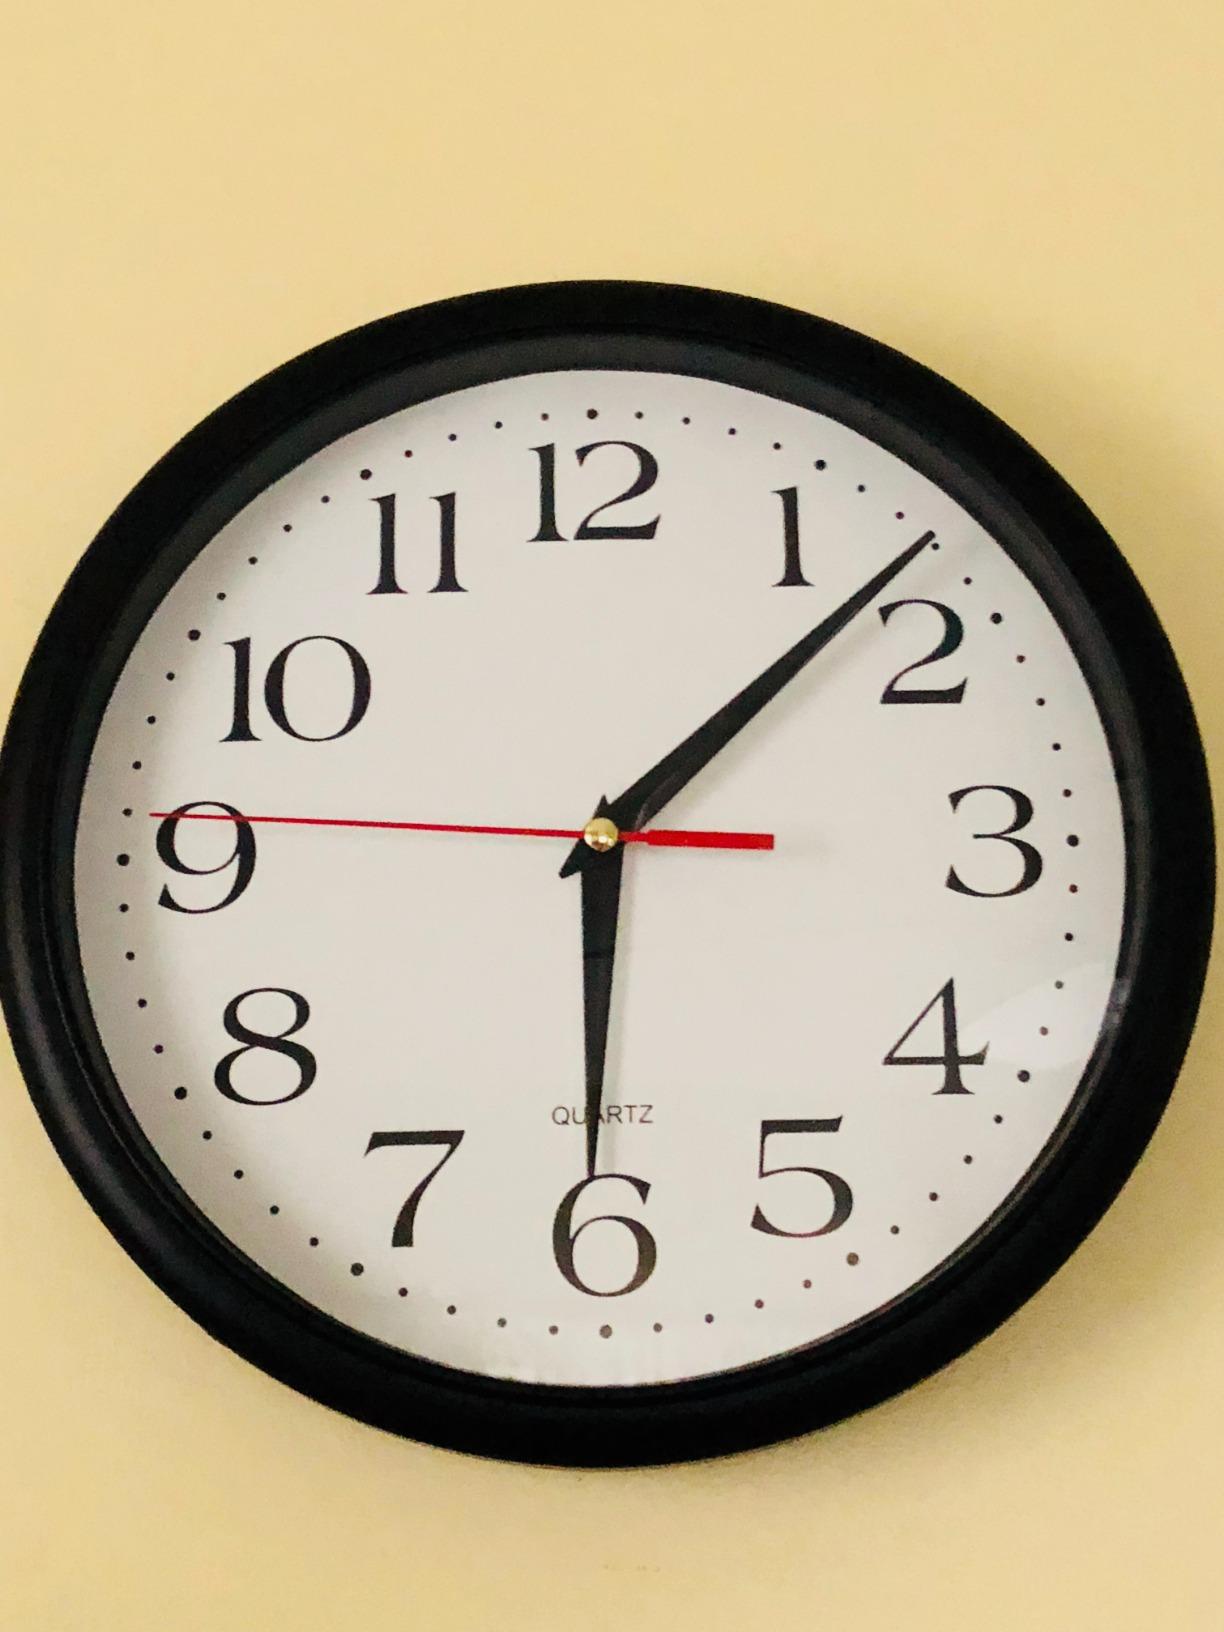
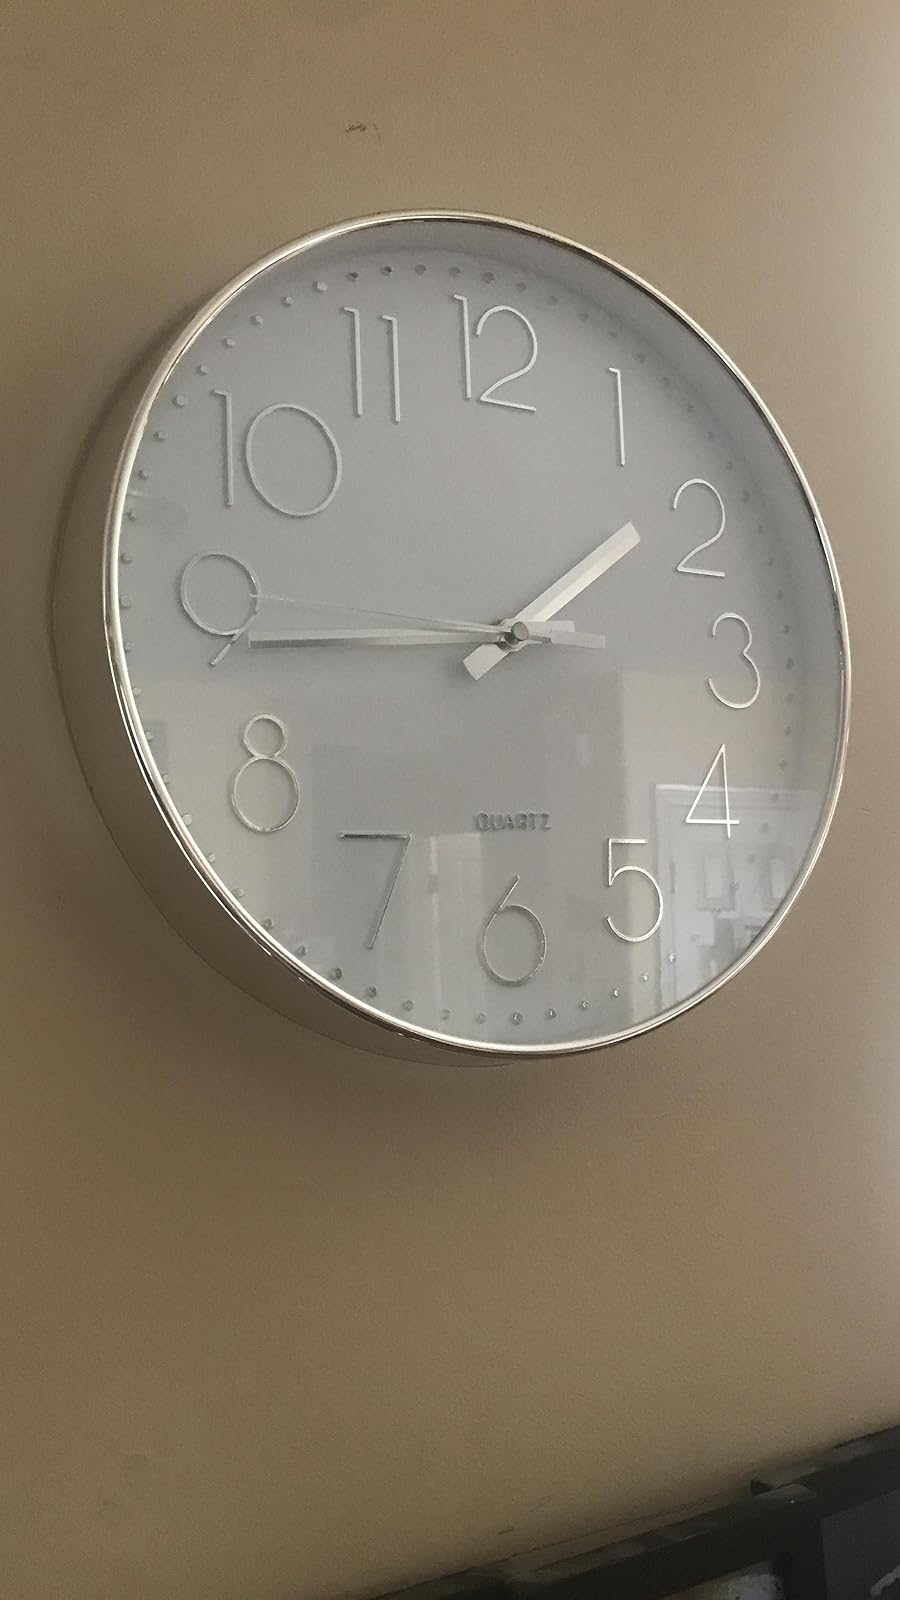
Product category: clock
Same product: no